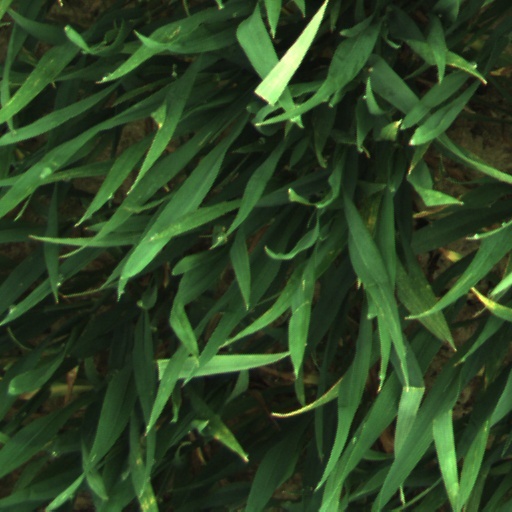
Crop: wheat